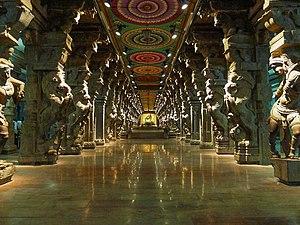
L'architecture des temples hindous présente une grande variété selon les époques, les matériaux utilisés, les régions et les cultures, initialement en Inde. De nombreux temples de religion hindoue se trouvent en dehors de l'Inde, soit dans les pays qui ont été dirigés par des souverains de religion hindoue, soit dans les régions avec une forte immigration de population indienne.